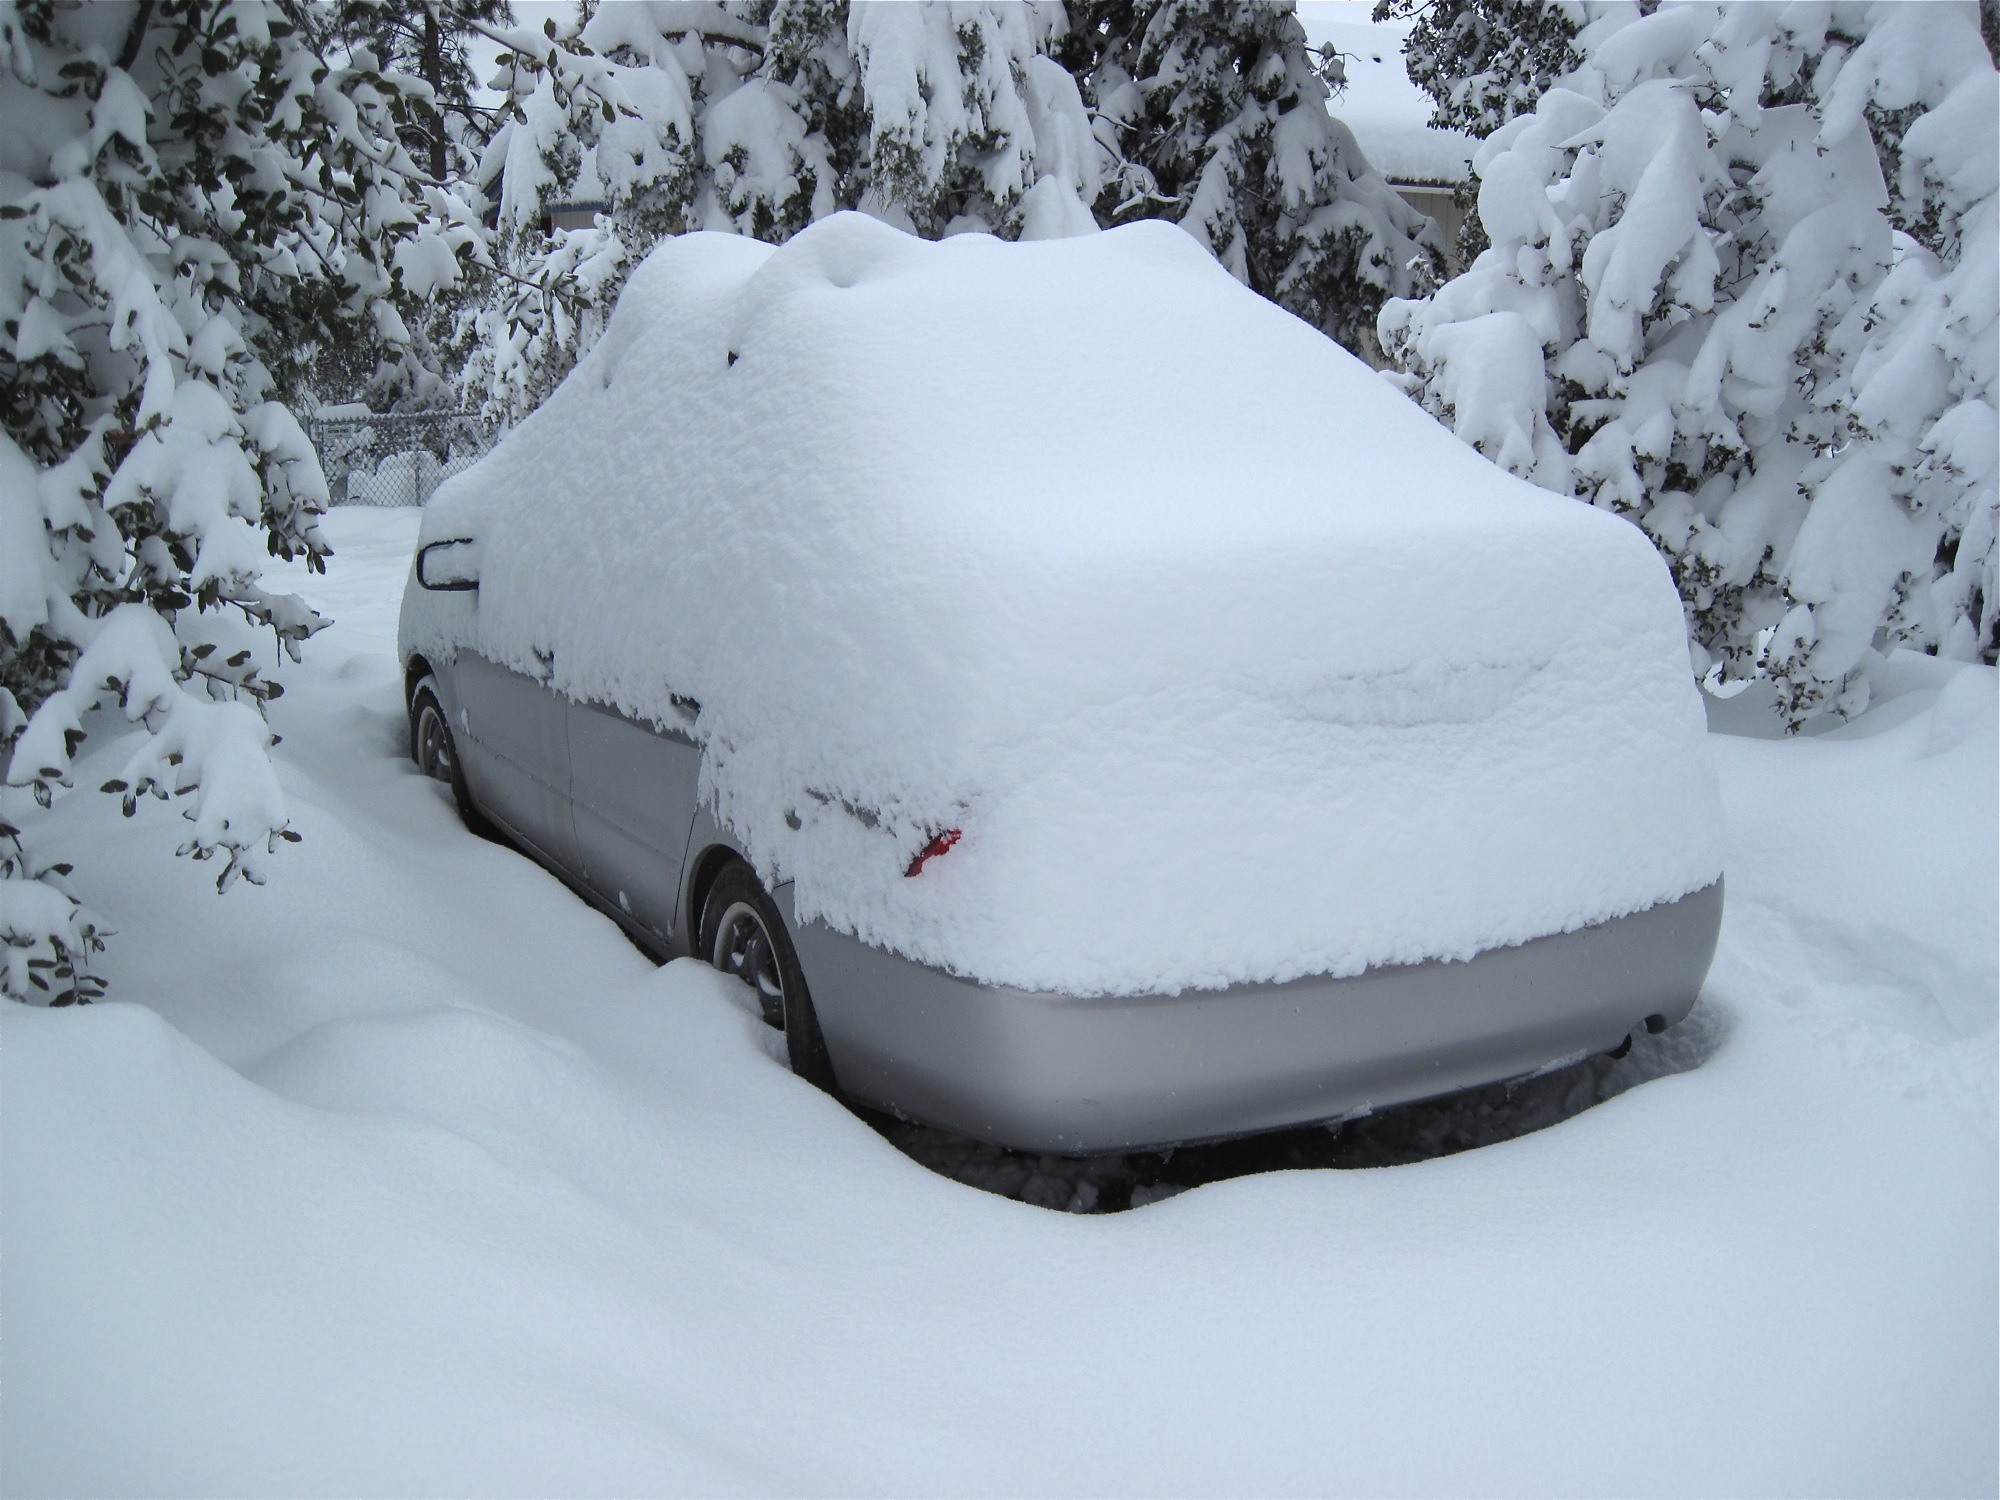
snow, winter, white, weather, season, blizzard, freezing, geological phenomenon, winter storm